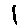
Label: 1